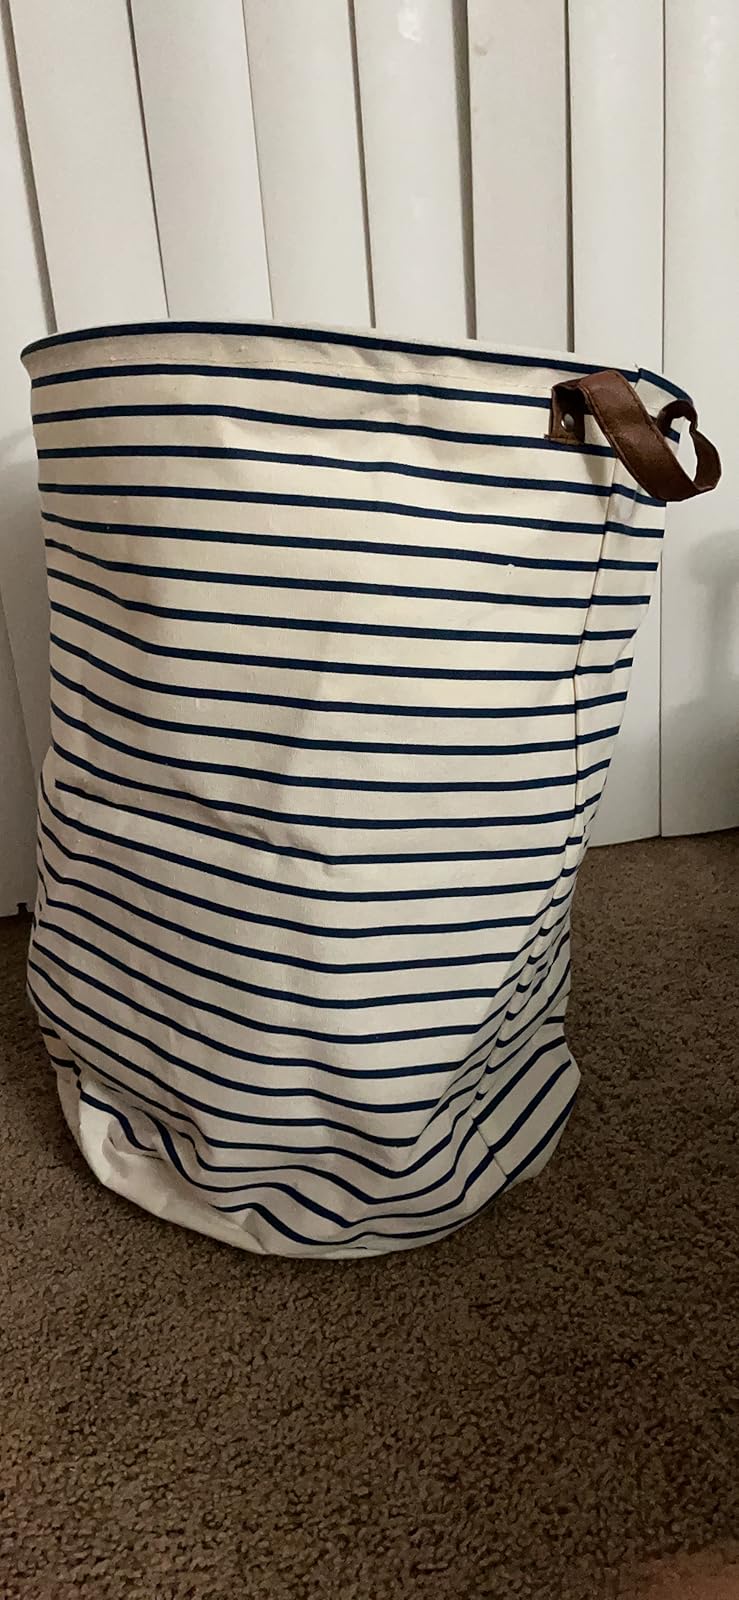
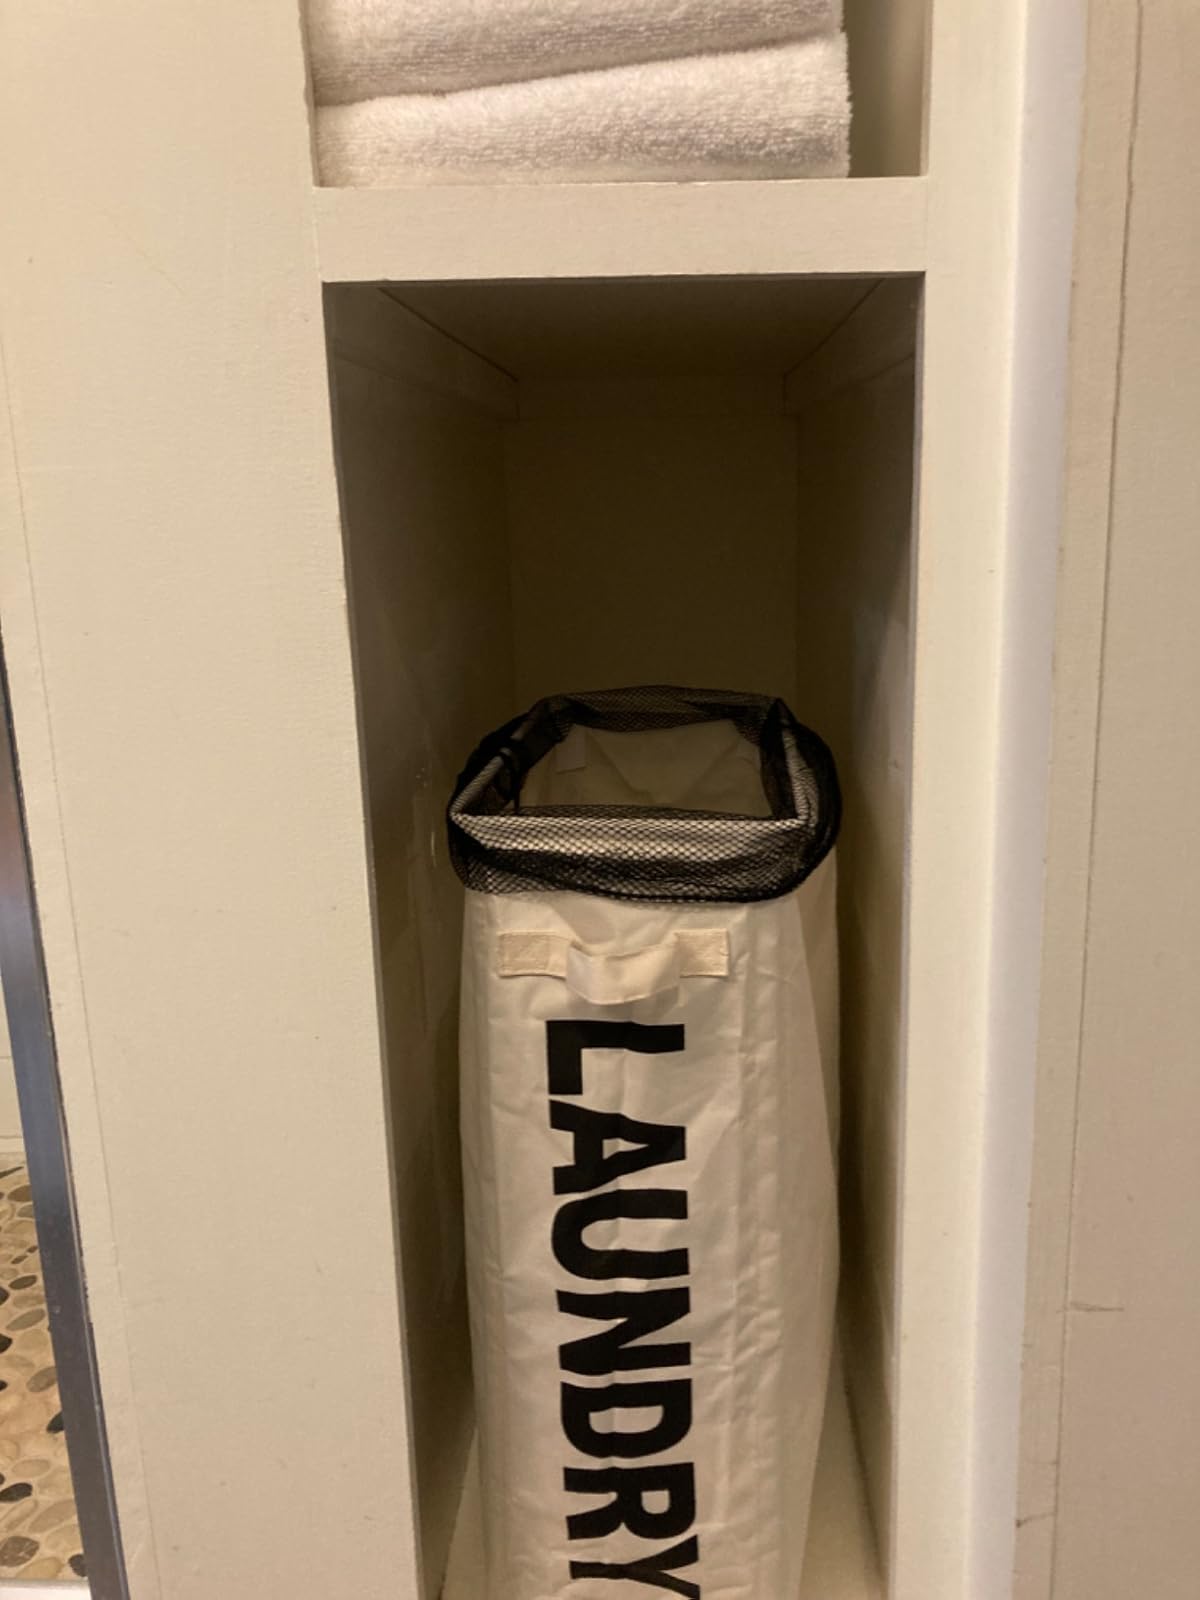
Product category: items_hamper
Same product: no